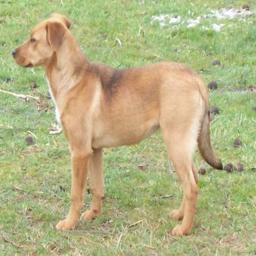
Animal: dogs